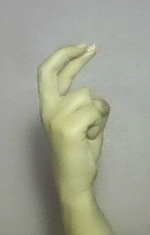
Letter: zay